Haiger station

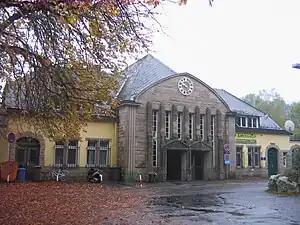
Haiger station from the street

Haiger station serves the town of Haiger in the Lahn-Dill-Kreis of the German state of Hesse. The first station at this point was opened 1862 when the Cologne-Minden Railway Company built the Deutz–Gießen railway, connecting Cologne-Deutz with Gießen. The station became more important when the direct connection was opened to Siegen (now considered part of the Dill line) in 1915.